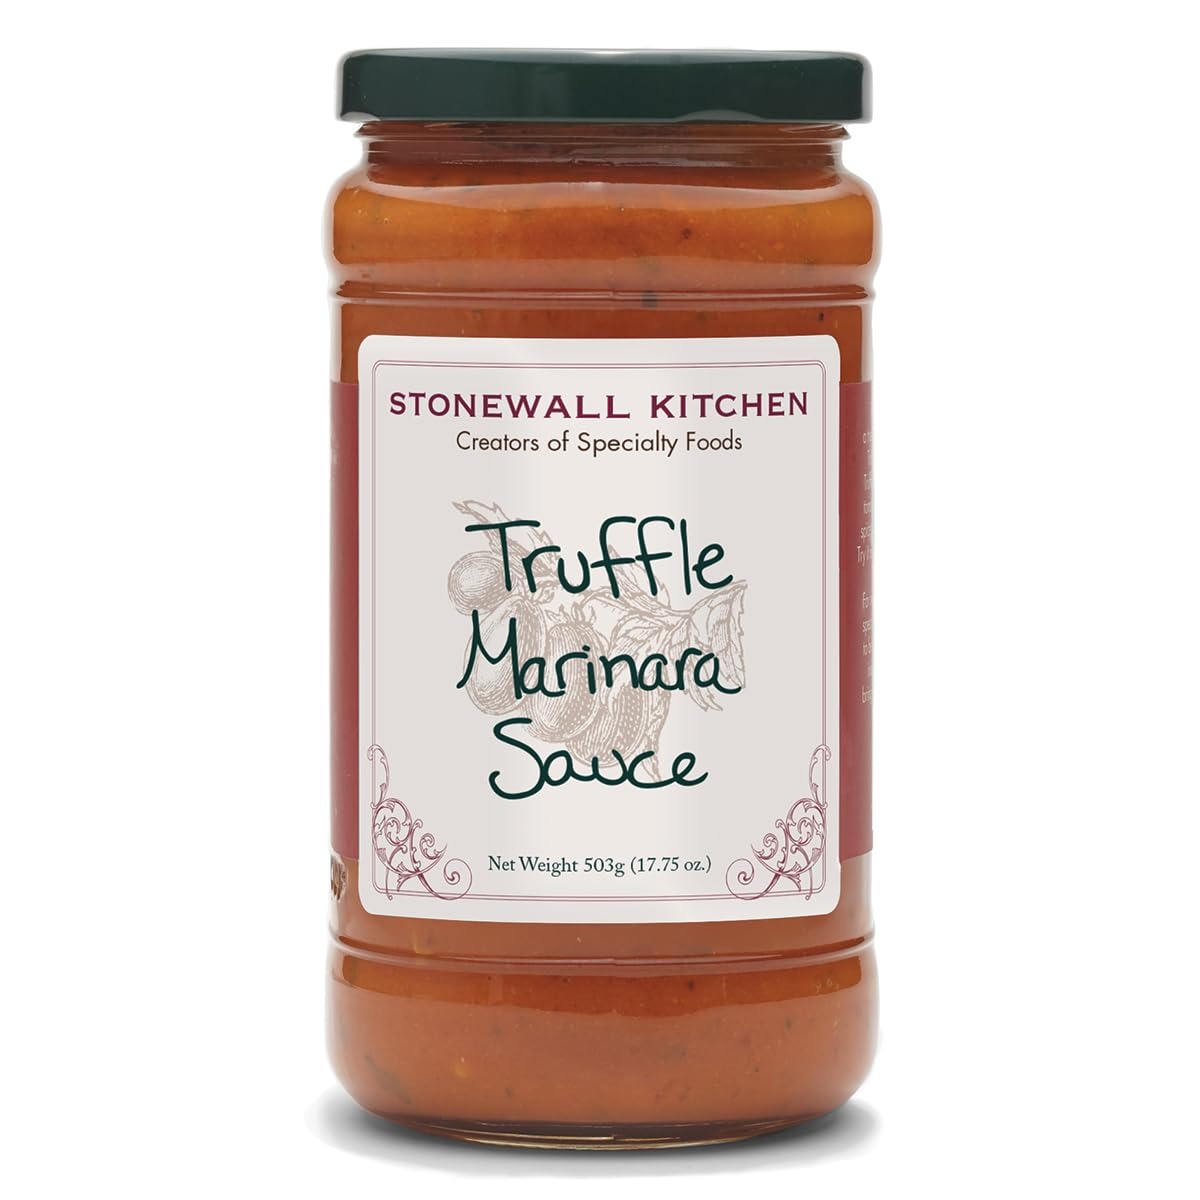
Item Name: Stonewall Kitchen Truffle Marinara Sauce, 17.75 oz
Bullet Point 1: Stonewall Kitchen Truffle Marinara Sauce, 17.75 oz
Bullet Point 2: A delicious twist on pasta sauce and a staple for your pantry
Bullet Point 3: We used only the ripest tomatoes, the freshest, most flavorful herbs and spices and the uniquely satisfying taste of truffles
Bullet Point 4: Try it over pasta or as a sauce for homemade pizza
Bullet Point 5: Stonewall Kitchen Family of Brands: Our award winning line of gourmet food, home goods, and gifts are loved around the world. Featuring brands such as Legal Sea Foods, Michel Design Works, Montebello, Napa Valley Naturals, Stonewall Home, Stonewall Kitchen, Urban Accents, Vermont Coffee Company, Vermont Village, and Village Candle
Bullet Point 6: About Us: It all started in 1991 at a local farmers' market with a few dozen items that we'd finished hand-labeling only hours before. Fast-forward to today and Stonewall Kitchen is now home to an ever-growing family of like-minded lifestyle brands! Expertly made with premium ingredients, our products are the result of decades spent dreaming up, testing and producing only the very best in specialty foods and fine home living.
Product Description: <b>Stonewall Kitchen Truffle Marinara Sauce, 17.75 oz</b><p>Traveling throughout Italy has given us a true appreciation for authentic Italian cuisine. That's why when we created this amazing Truffle Marinara we used only the ripest tomatoes, the freshest, most flavorful herbs and spices and the uniquely satisfying taste of truffles. Try it over pasta or as a sauce for homemade pizza. You won't be disappointed!</p><p><b>About Stonewall Kitchen</b></p><p>We got our start in 1991, selling handmade jams and jellies at local farmers’ markets, fairs and festivals. A passion for innovative recipes and flavors soon led us to expand to sauces, condiments, mustards, baking mixes, and more—all made with the same high-quality ingredients and painstaking attention to detail. Today, our products are sold in more than 6,000 locations both nationwide and internationally, and through our 10 company stores!</p>
Value: 17.75
Unit: Ounce

Price: 9.6